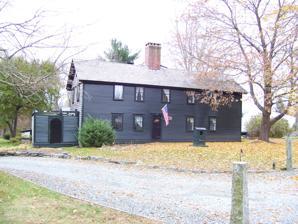
Building: Stephen Northup House
Country: United States of America
Year built: 1712
Historic house in Rhode Island, United States United States historic place Stephen Northup House U.S. National Register of Historic Places Northup House in 2008 Show map of Rhode Island Show map of the United States Location North Kingstown, Rhode Island Coordinates 41°33′5″N 71°26′52″W / 41.55139°N 71.44778°W / 41.55139; -71.44778 Area less than one acre Built 1660 Architect Stephen Northup MPS North Kingstown MRA NRHP reference No. 85001653 Added to NRHP July 19, 1985 The Stephen Northup House (also known as the "Stephen Northrup House") is a historic house at 99 Featherbed Lane in North Kingstown, Rhode Island . History The original house on the site may have been built in 1660 with an addition around 1712 most likely completed by Stephen Northup Jr. The original building may have burned during King Philip's War , which destroyed most of the houses in the state in the 1670s. Later owners made additions to the structure.  The house was added to the National Register of Historic Places in 1985. The house is owned by the Bogue family. They have added two sizable additions to the house and have restored all of the interior. Stephen Northup family In 1645 Stephen Northup emigrated from Great Britain to New England. He became the Town Sergeant of Providence in 1660, and took an Oath of Allegiance on 19 May 1671 in Kingstowne.  Stephen Northup Jr. was born 1660, the first son of Stephen Northup Sr. Stephen Northup Sr. lived at North Kingston but conflicting records have him living in Providence at the same time. He was granted a plot of land (25 acres) on October 2, 1655, by the "Towne Meeting of Providence, R.I." At another "Towne Meeting" on Aug 27, 1656, he was granted commonage equal to any other townsman, the right to vote, the right of being a "freeman" and proprietor in the town of Providence.  On February 8, 1662, Northup Sr. sold a plot of land (possibly that same 25 acres) in the Providence region and moved to Kingstowne. What is known is the Northup family started with the seniors marriage to Sarah Elizabeth Harrington in about 1654, and gave birth to their first child (Stephen Jr.) in 1660 with records indicating birth in the town of Kingstowne (North Kingstown) and Providence. Stephen Sr. officially moved to Kingstowne in 1662 but clearly had an established residence in place since his second son, Benjamin, was born that same year in the town of North Kingstown (according to town records). The likely scenario of events to help to accurately date this home is to project that Stephen Sr. acquired the North Kingstown property at, or around, the year of 1660 with the intention of moving his new family there.  However, his official record of North Kingstown residency is not until 1662. With these facts at hand,  one can surmise that during this two-year period, Northup prepared his North Kingstown property for construction of his home completing it early 1662.  This places the actual beginning construction of the Stephen Northup House within the time period of 1660, or 1661. See also National Register of Historic Places listings in Washington County, Rhode Island List of the oldest buildings in Rhode Island References